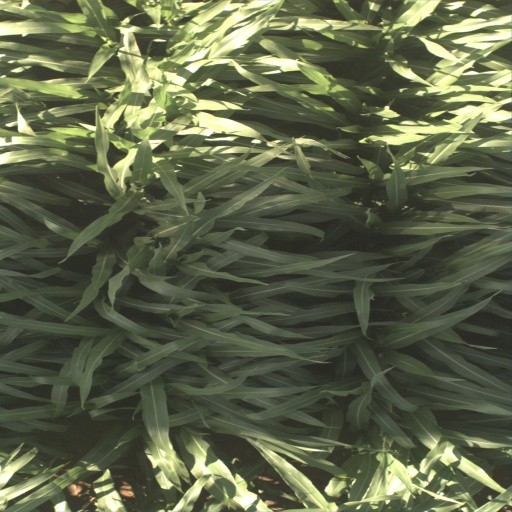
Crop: sorghum